Victor Yu

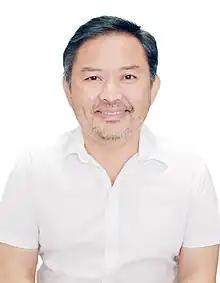

Victor Jo Yu is a Filipino politician who currently serves as Governor of Zamboanga del Sur. He previously served as the representative of the first district of Zamboanga del Sur in the 14th, 15th and 16th Congress of the Philippines. He signed the House Resolution 1109 calling for a constituent assembly to amend the Constitution.